Drew Carey

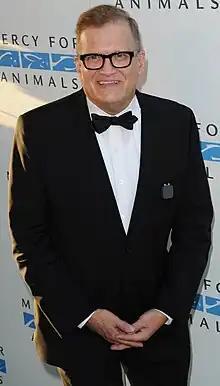

After taping the pilot episode for "Power of 10", Carey was contacted by CBS about replacing Bob Barker who had earlier announced his own retirement as host of "The Price Is Right". After initially turning down the offer, Carey announced on "Late Show with David Letterman" that he would succeed Barker as host of the program beginning in the fall of 2007. Carey's first episode of "The Price Is Right" was taped on August 15, 2007, and his shows began airing on October 15, 2007. In response to replacing Barker as host of the game show, Carey stated, "You can't replace Bob Barker. I don't compare myself to anybody... It's only about what you're doing and supposed to do, and I feel like I'm supposed to be doing this." When Carey began hosting, the set, theme music, and show logo were updated. Carey has retained the application of Barker's closing comment about spaying and neutering pets. In 2022, Carey celebrated his fifteenth anniversary as host of the show. When Bob Barker died on August 26, 2023, at the age of 99 from natural causes related to Alzheimer's disease, Carey hosted a one-hour special detailing the life and career of his predecessor.